Hurricane Darby (2016)

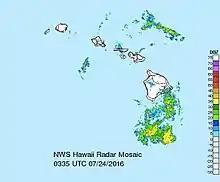
Radar image of Darby a few hours after landfall on July 24

Despite not being hit by a named storm in decades, the Big Island was directly hit twice in a three-year period with Tropical Storm Iselle making landfall 23 months prior to Darby, doing so in almost the exact location. Heavy rainfall occurred along the windward slopes within the range of , peaking at near the Kawai Nui Marsh. Flash flooding occurred in the South Kohala, Kau, and Hamakua districts which forced the closure of numerous roads. However, Hilo, located between these heavily impacted districts, recorded a relatively modest 1.77 inches of rain on July 23 and 24. After passing over the Big Island, Darby proceeded northwestward via the Kauai Channel, while resulting in heavy rains over southern slope of Haleakala on Maui. These rains forced the closure of Highway 11, as well as parts of Interstate H-1 and the Kamehameha Highway. Island-wide, a peak 24-hour rainfall total, , was measured in Wailuaiki. In Oahu, rainfall, sometimes at rates of per hour, caused flash flooding in several areas within the urban core of Honolulu and along windward slopes. A stream in Kalihi inundated several properties and spilled over a bridge located further downstream. Several sewage spills occurred on Oahu due to the heavy rain, including 42,000 gallons (160,000 litres) at the Kailua Wastewater Treatment Plant and 4,100 gallons (15,500 litres) from a private residence on Liliha Street. This resulted in the issuance of a brown water advisory. In all, peak storm totals on Oahu during the night of July 24 exceeded , including in Kaneohe. Across the entire state of Hawaii, there was no loss of life during the passage of Tropical Storm Darby, and overall the islands experienced only minimal impacts from the storm.